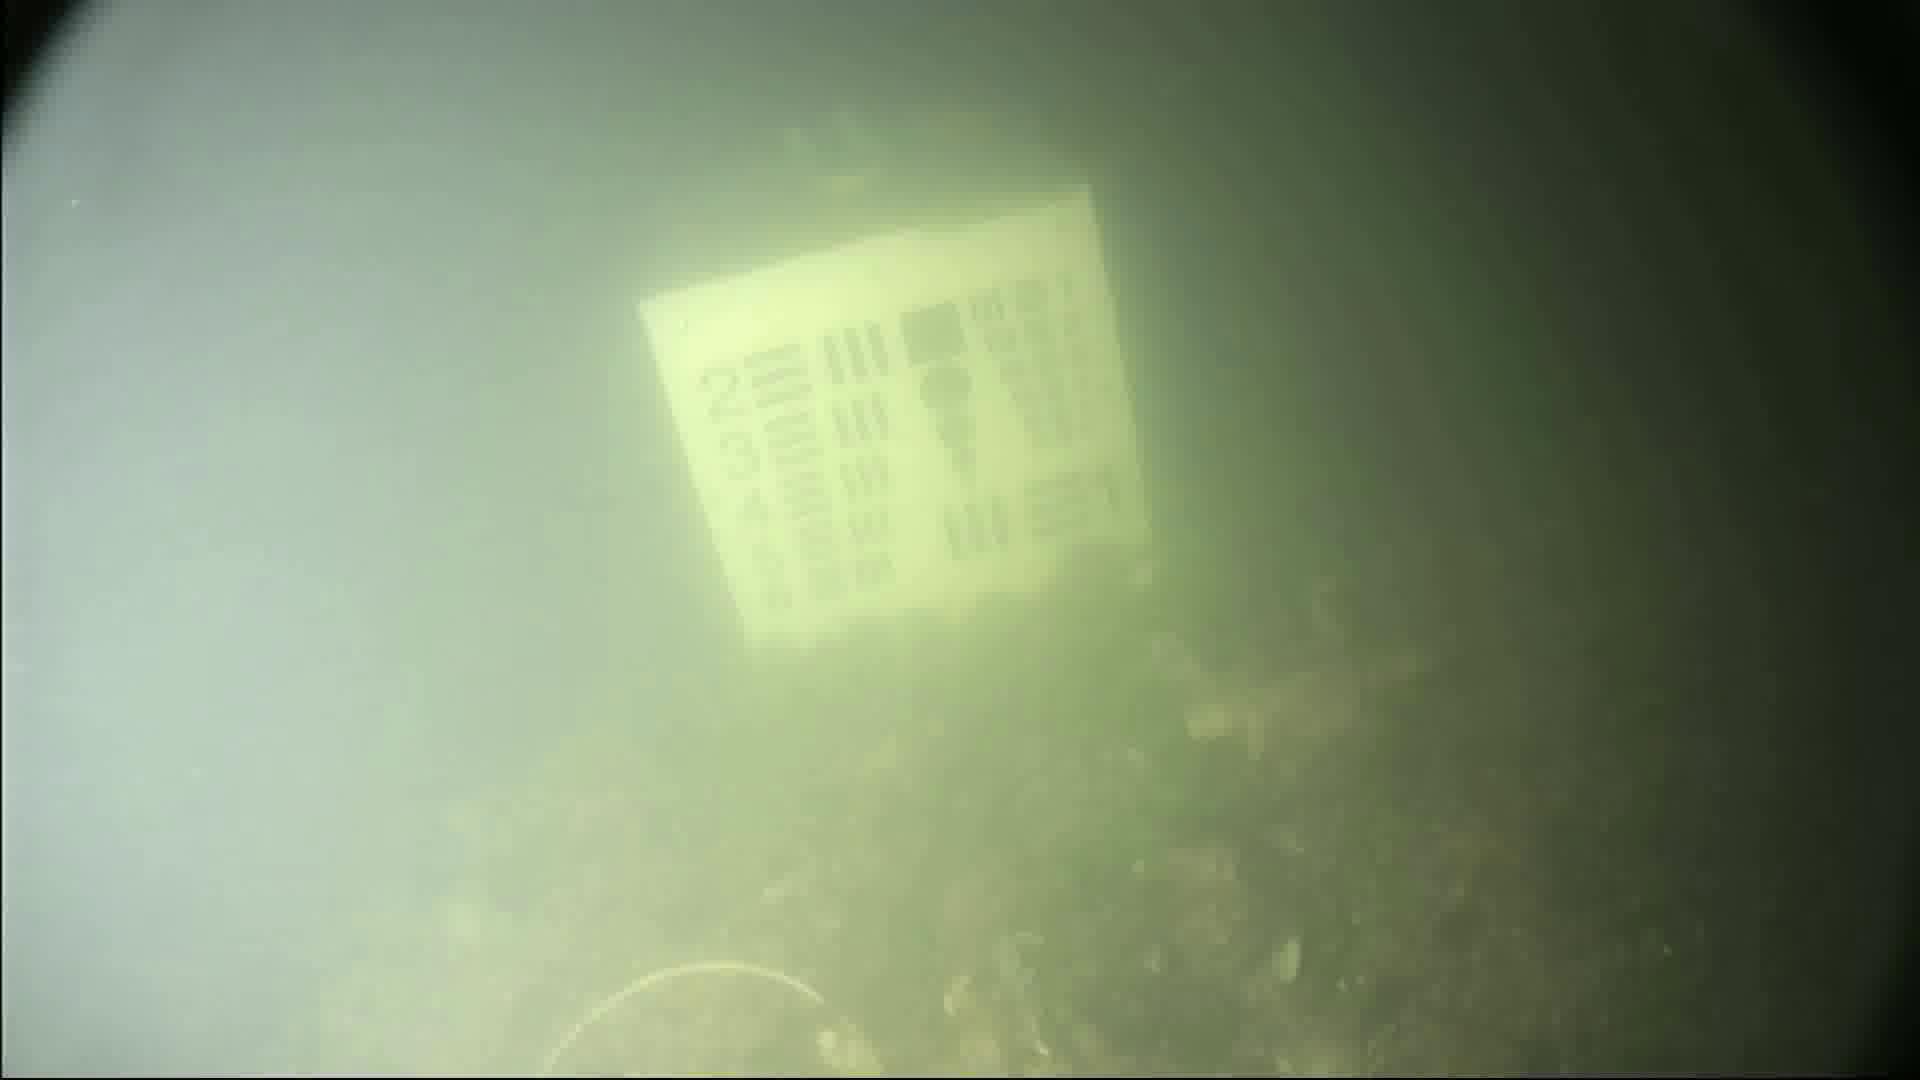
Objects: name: crab